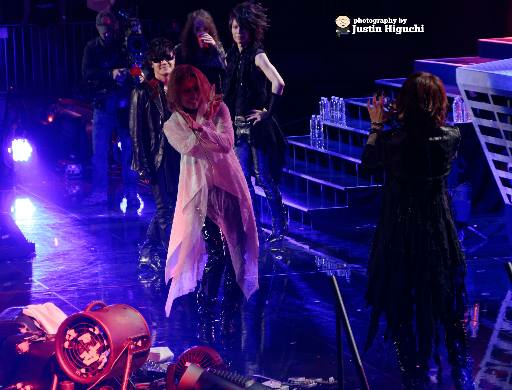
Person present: Yes